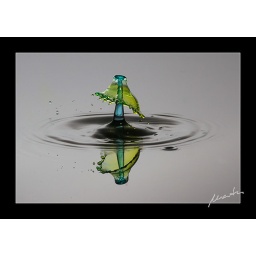
one drop blue, one drop yellow in pure water with black ground... If you like my pictures please leave a comment.